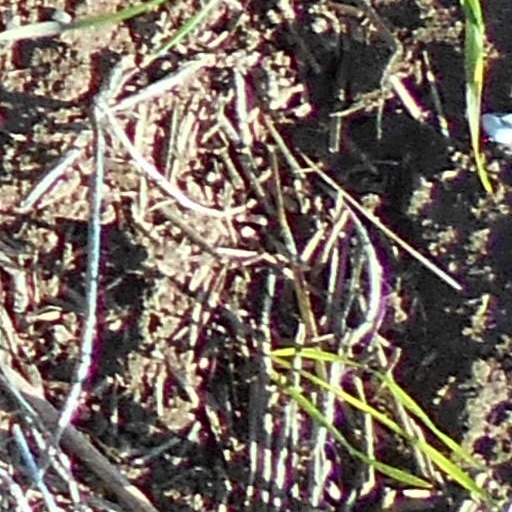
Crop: wheat